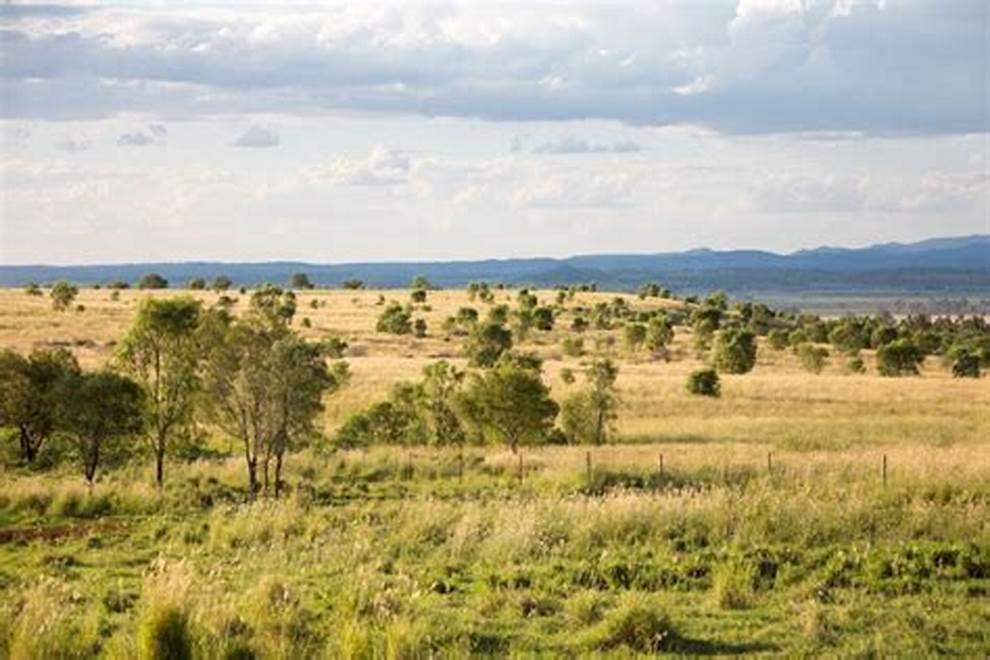
Eneo la ardhi ambalo liko tambarare bila kuwa na milima yoyote, limejaa uoto wa asili ambao ni: majani mengi yanayotambaa, miti michache pamoja na maua; vyote vikiwa havina kijani kibichi.